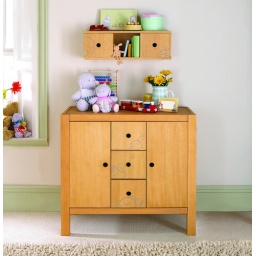
Humphrey's Bedtime side unit and box shelf as stocked by Scribbletree.co.uk